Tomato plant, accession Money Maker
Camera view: horizontal (90 deg, fisheye); turntable rotation: 150 degrees
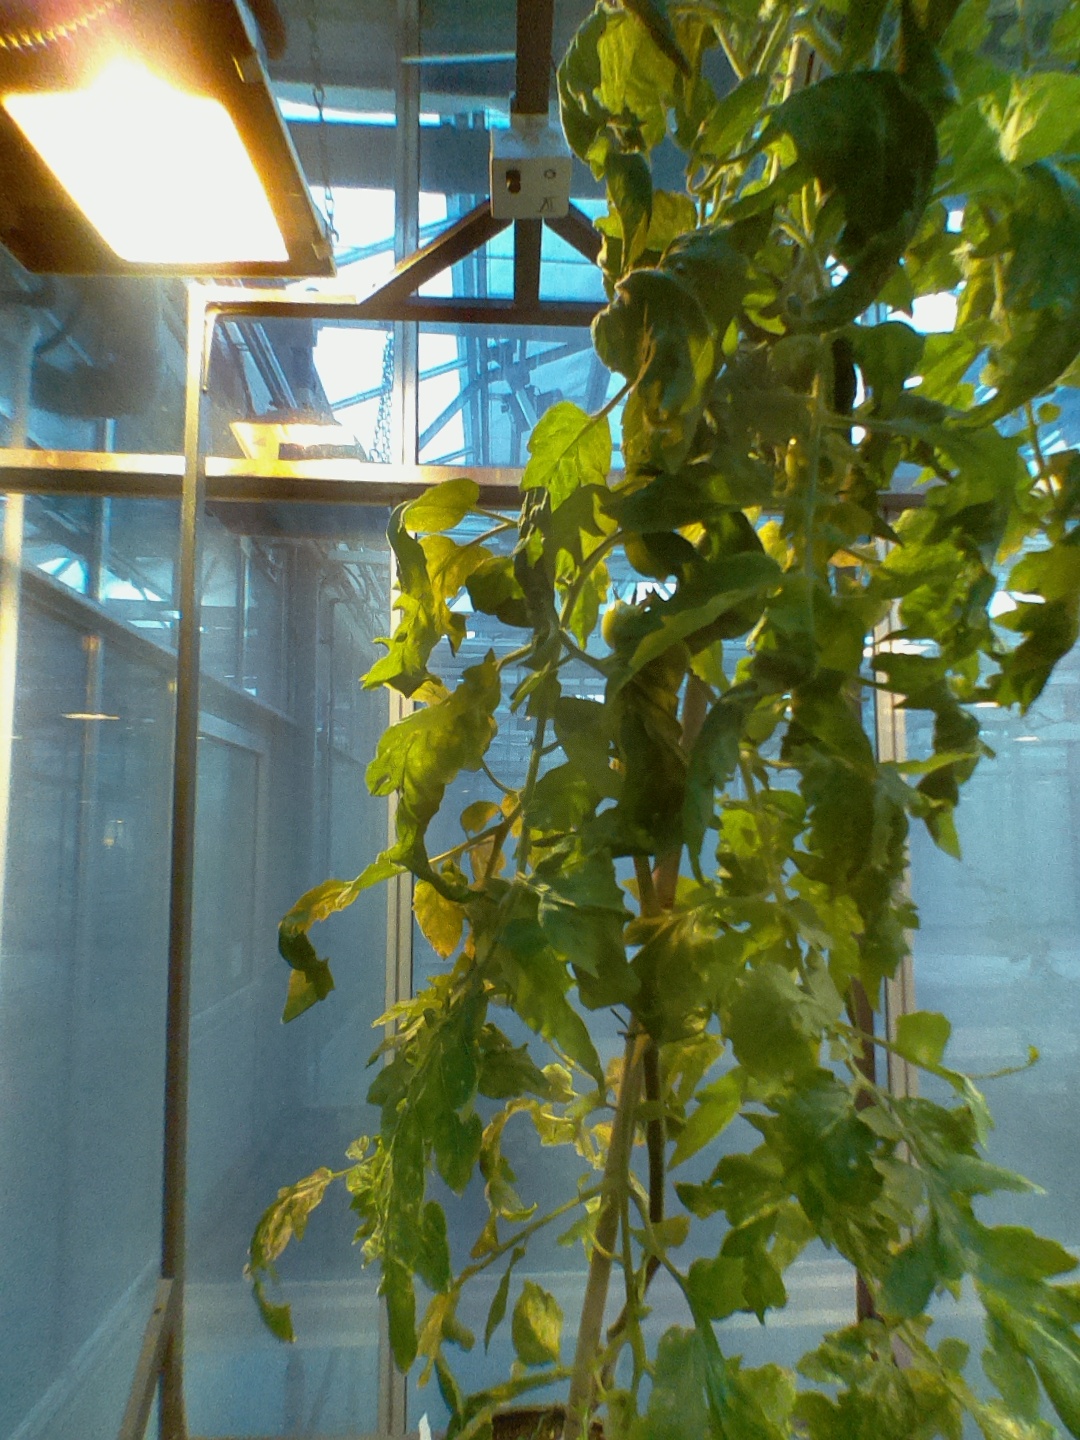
BBCH growth stage 73: 30%-40% of final fruit size